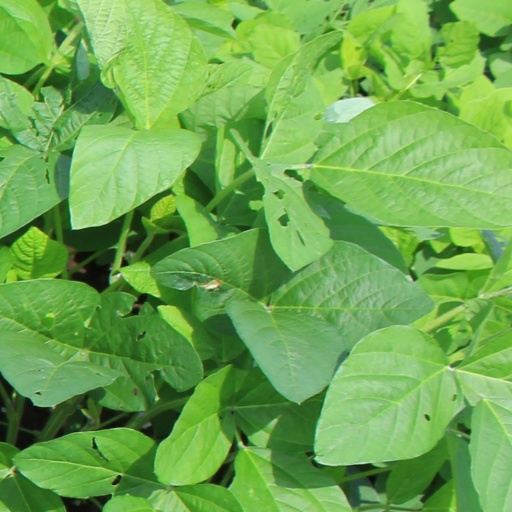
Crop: soybean